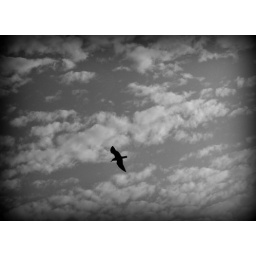
bird flies in the sky